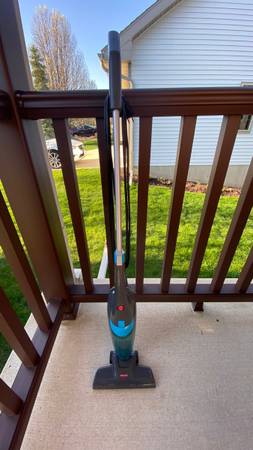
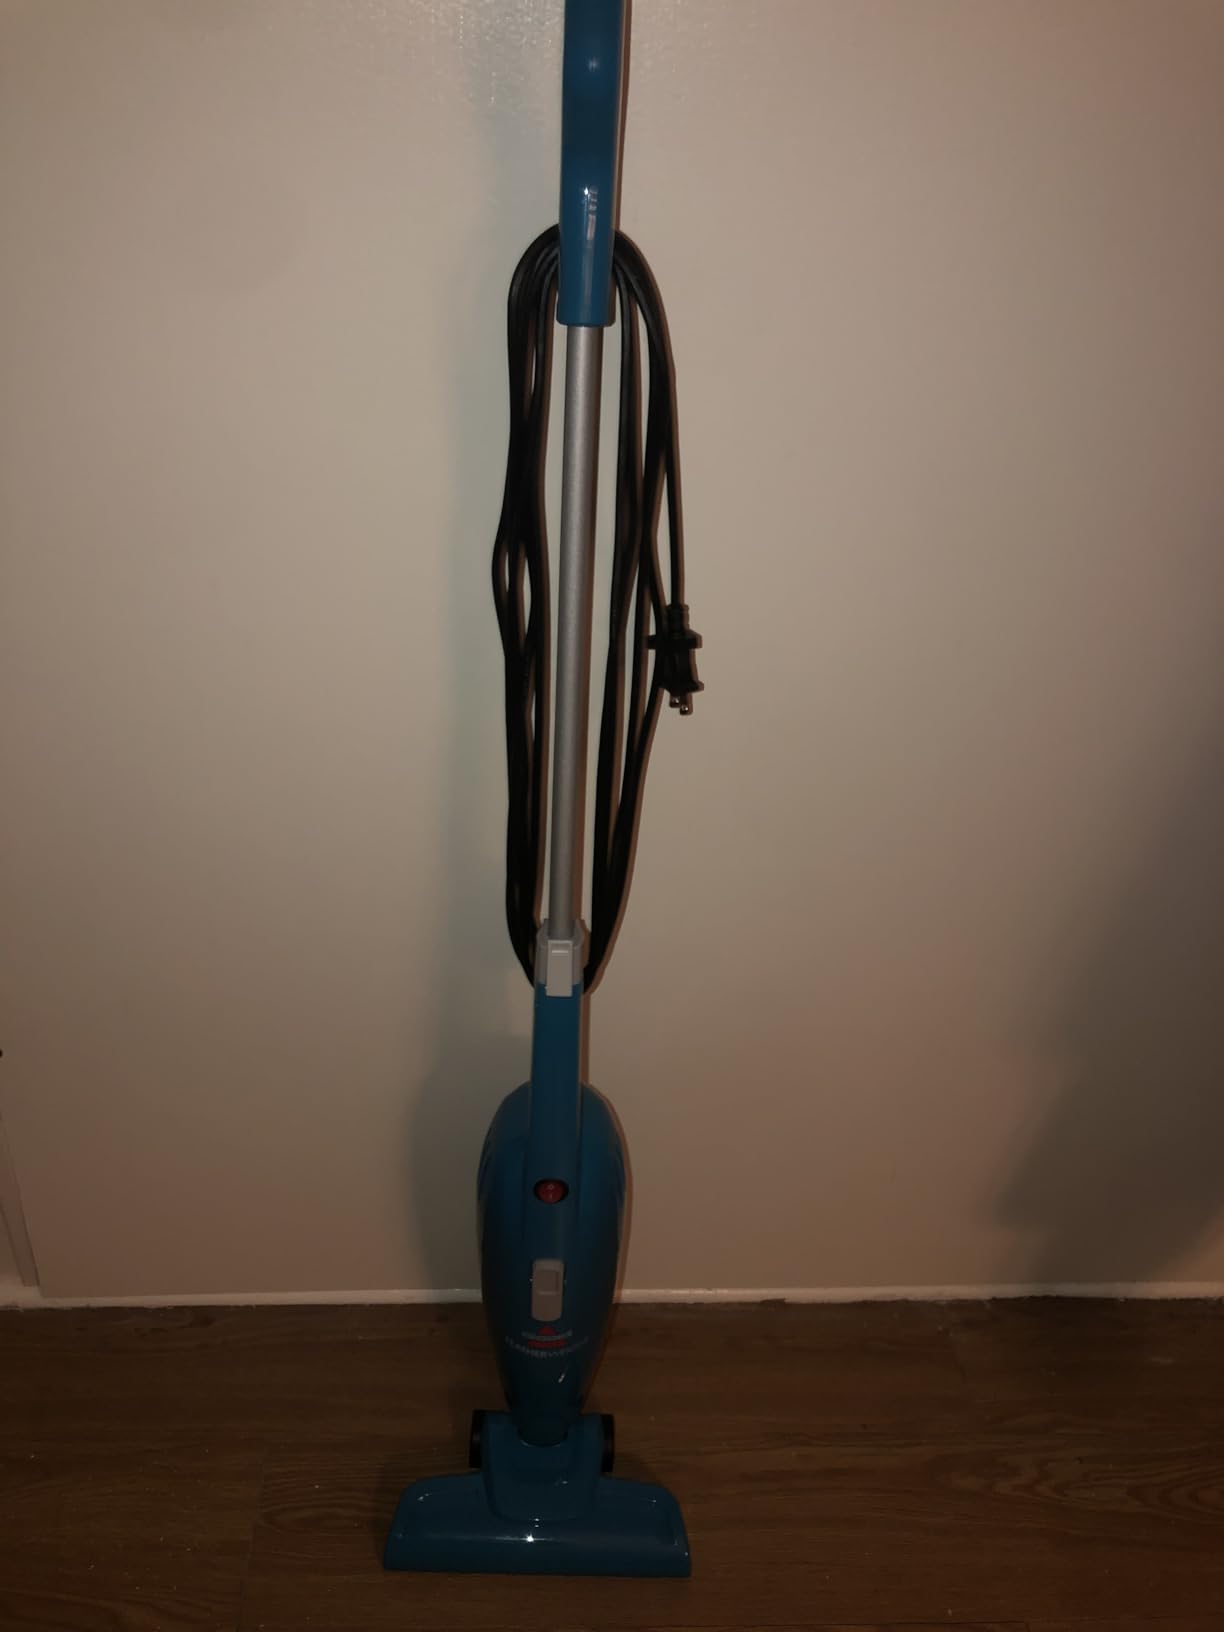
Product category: items_vacuum
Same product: no